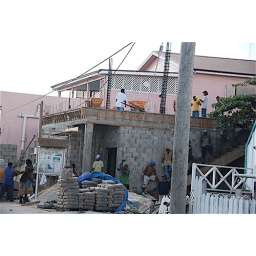
building a house in San Pedro